Pierre Bruneau (journalist)

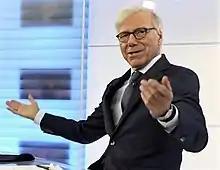
Bruneau in 2018

Pierre Bruneau, (born June 5, 1952 in Victoriaville, Quebec) is a Canadian journalist and news anchor. He is the longtime anchor of the weekday edition of "TVA Nouvelles" news bulletins which air on the Quebec television network TVA every weekday.